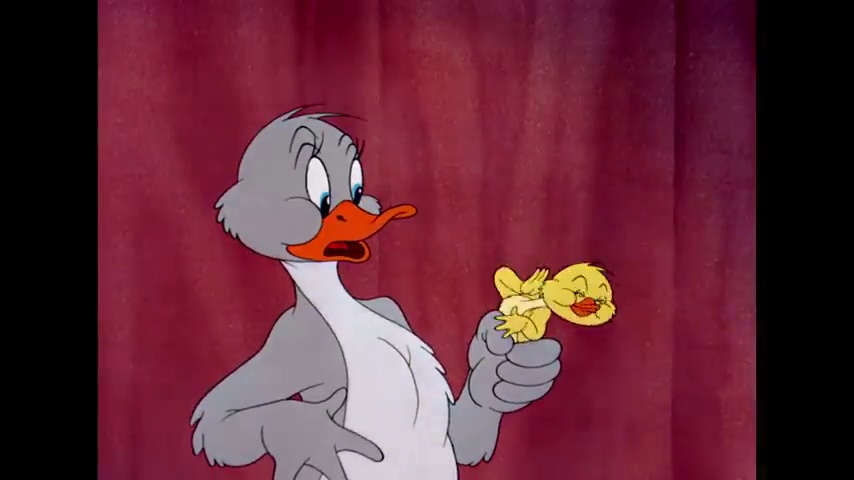
Portrait style: Cartoon Portrait